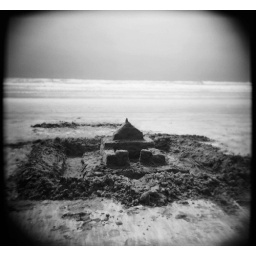
Sand castle on a beach in San Diego, California